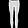
Label: Trouser